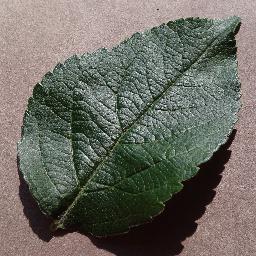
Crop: apple
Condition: healthy